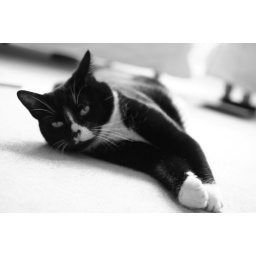
Black and white cat posing in black and white for black and white in scavenger hunt.